Abraham O. Smoot

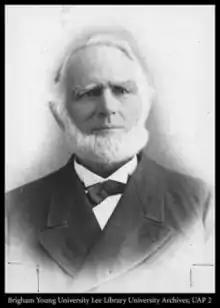
Abraham O. Smoot, c. 1880

In early 1838, while serving as a missionary in Missouri and Arkansas, Smoot began writing letters to a widow named Margaret Thompson McMeans Adkinson. She was six years older than Smoot. He married her on November 11, 1838 in Far West, Missouri while a prisoner of war. Once construction of the Nauvoo Temple was completed, the couple was sealed and "receive[d] their blessings". Adkinson had one son from her first marriage named William, whom Smoot adopted. Smoot described his new wife as "zealous and devoted to her religion and ready to sacrifice or endure anything to further its interests." The two were forced out of Missouri and fled to Iowa. Smoot was the only man in the company and the driver of the wagon. Adkinson then accompanied Smoot on the way to his mission in South Carolina; the couple stopped in Tennessee and, after visiting with her family, Adkinson returned north to Nauvoo. She later traveled with him to Alabama for his mission there.